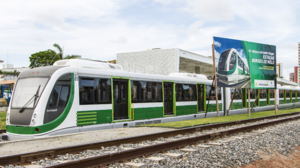
Le métro de Fortaleza est un métro situé à Fortaleza, dans l'État du Ceará, au Brésil. Il est composé de deux lignes d'ancien train urbain exploitées par la société CBTU. L'exploitant Metrofor va remplacer celui-ci avec la construction de deux lignes de métro électrifié et la création d'une nouvelle ligne simple pour dévier le trafic marchandises.